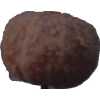
Label: orange_peeled